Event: Nepal Earthquake
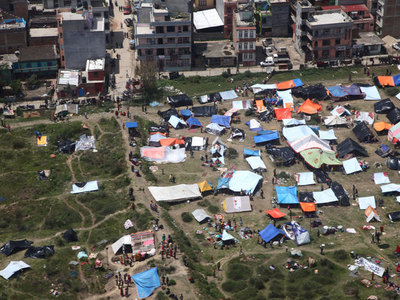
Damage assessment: no_damage